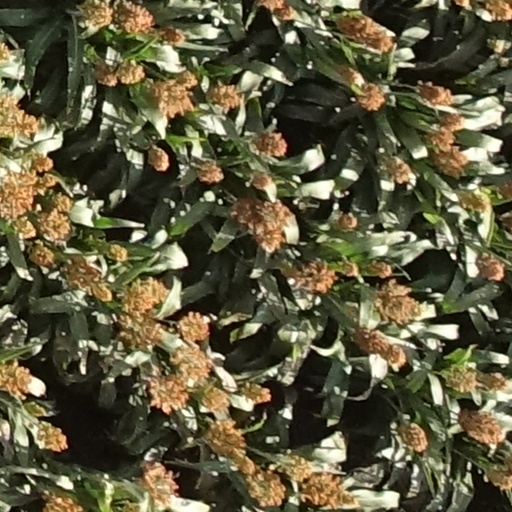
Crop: sorghum